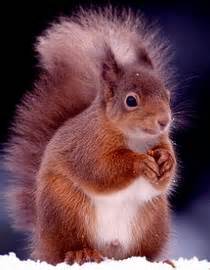
Label: squirrel